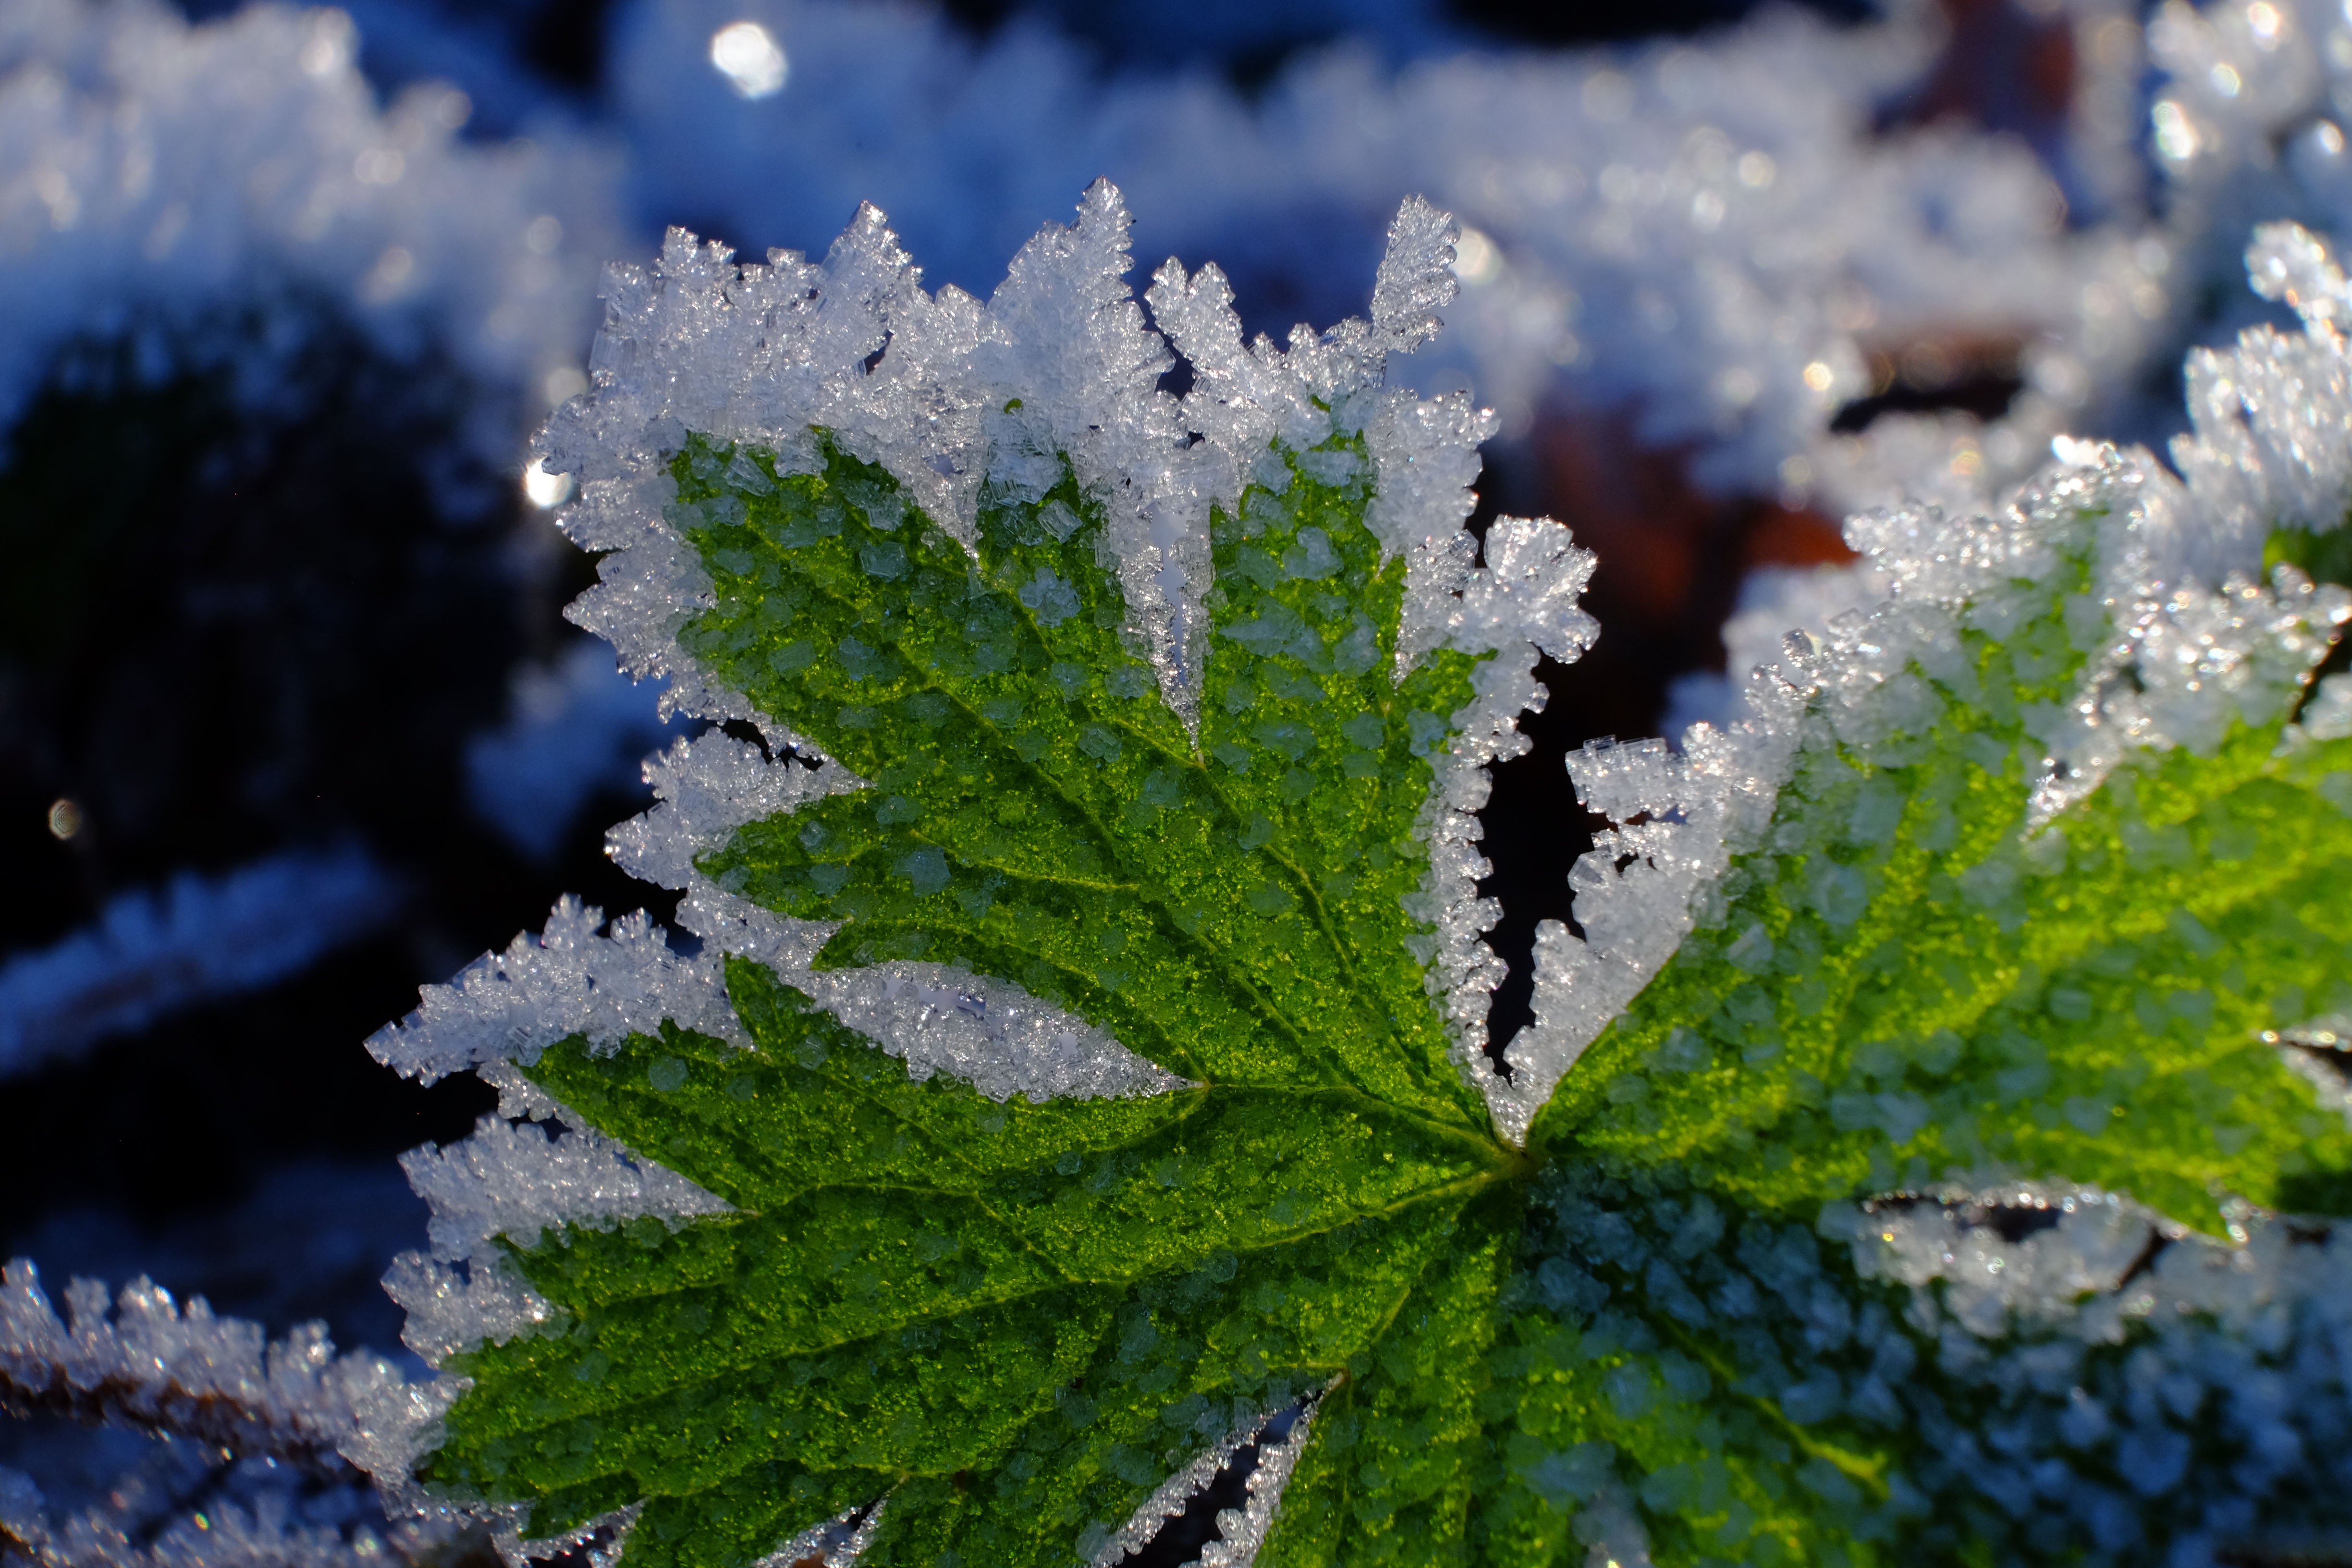
snow, ice, winter, freeze, leaf, green, plant, blue, botany, liquid, terrestrial plant, freezing, flowering plant, grass, moisture, water, annual plant, macro photography, dew, subshrub, drop, electric blue, precipitation, herb, twig, plant stem, frost, perennial plant, groundcover, still life photography, herbaceous plant, hemp family, natural landscape, glass, shrub, soil, nettle family, art